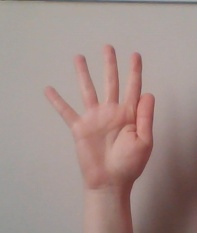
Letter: sheen